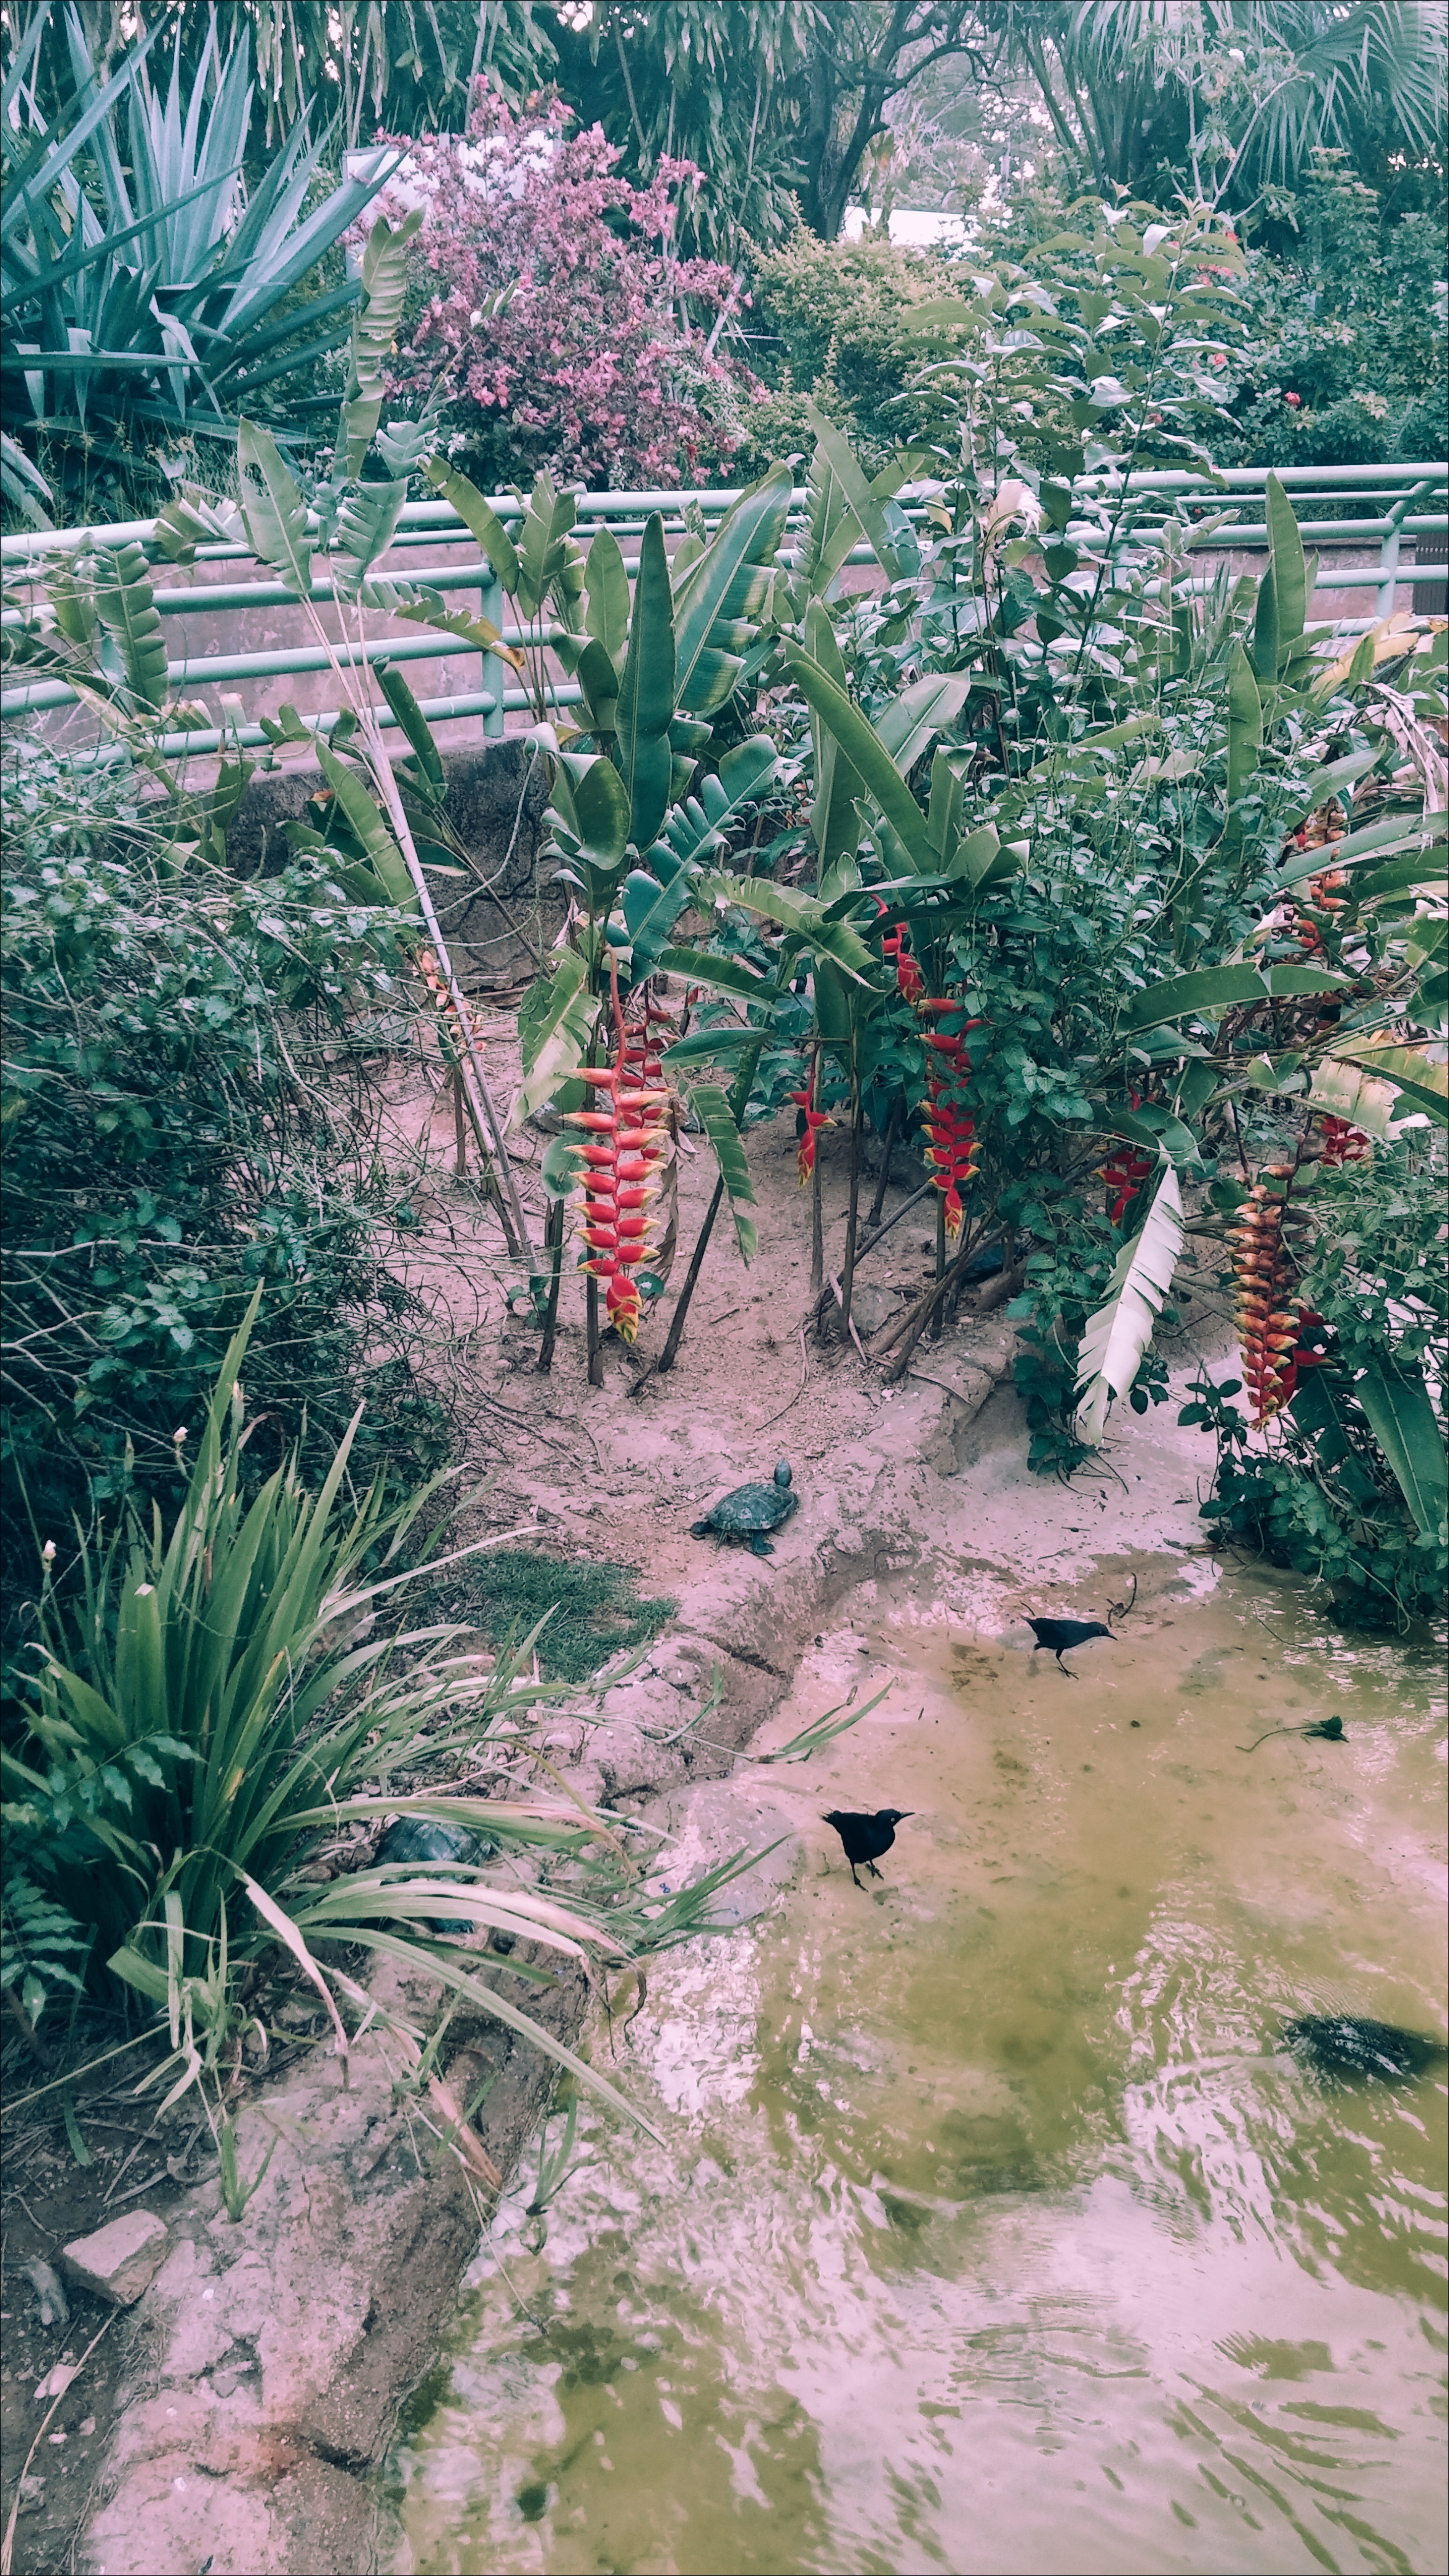
tree, plant, flower, pond, backyard, botany, garden, flora